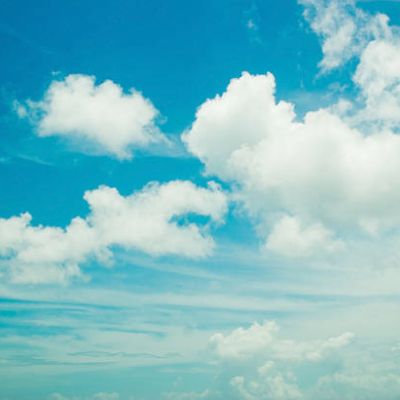
Cloud type: Altocumulus (Ac)